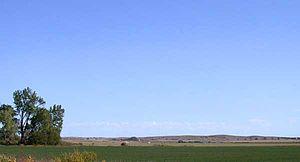
Les Grandes Plaines sont une région de l'Amérique du Nord, la partie médiane du continent au centre des États-Unis et du Canada, à l'est des montagnes Rocheuses. La région est semi-aride, constituée de vastes plaines qui s'étendent des provinces canadiennes de la Saskatchewan et de l'Alberta au nord, jusqu'au Texas au sud.